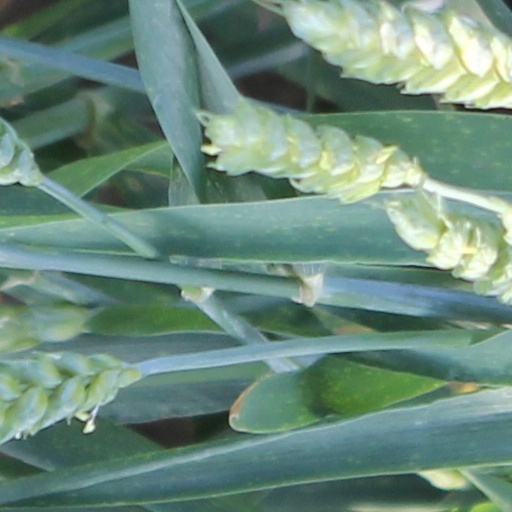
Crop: wheat